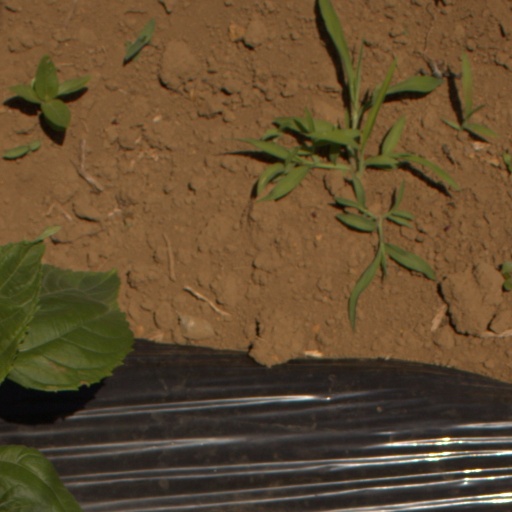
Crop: Jerusalem artichoke